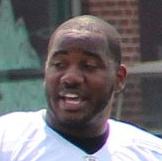
Age: 29